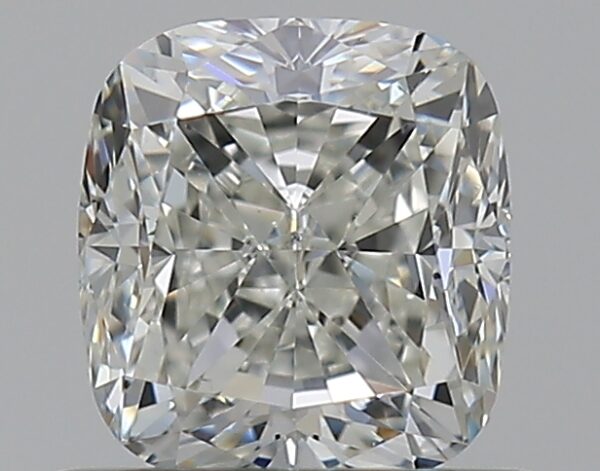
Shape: cushion
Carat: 0.71
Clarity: VS2
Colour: I
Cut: GD
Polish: EX
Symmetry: VG
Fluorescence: N
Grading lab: GIA
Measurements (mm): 5.07 x 4.69 x 3.41